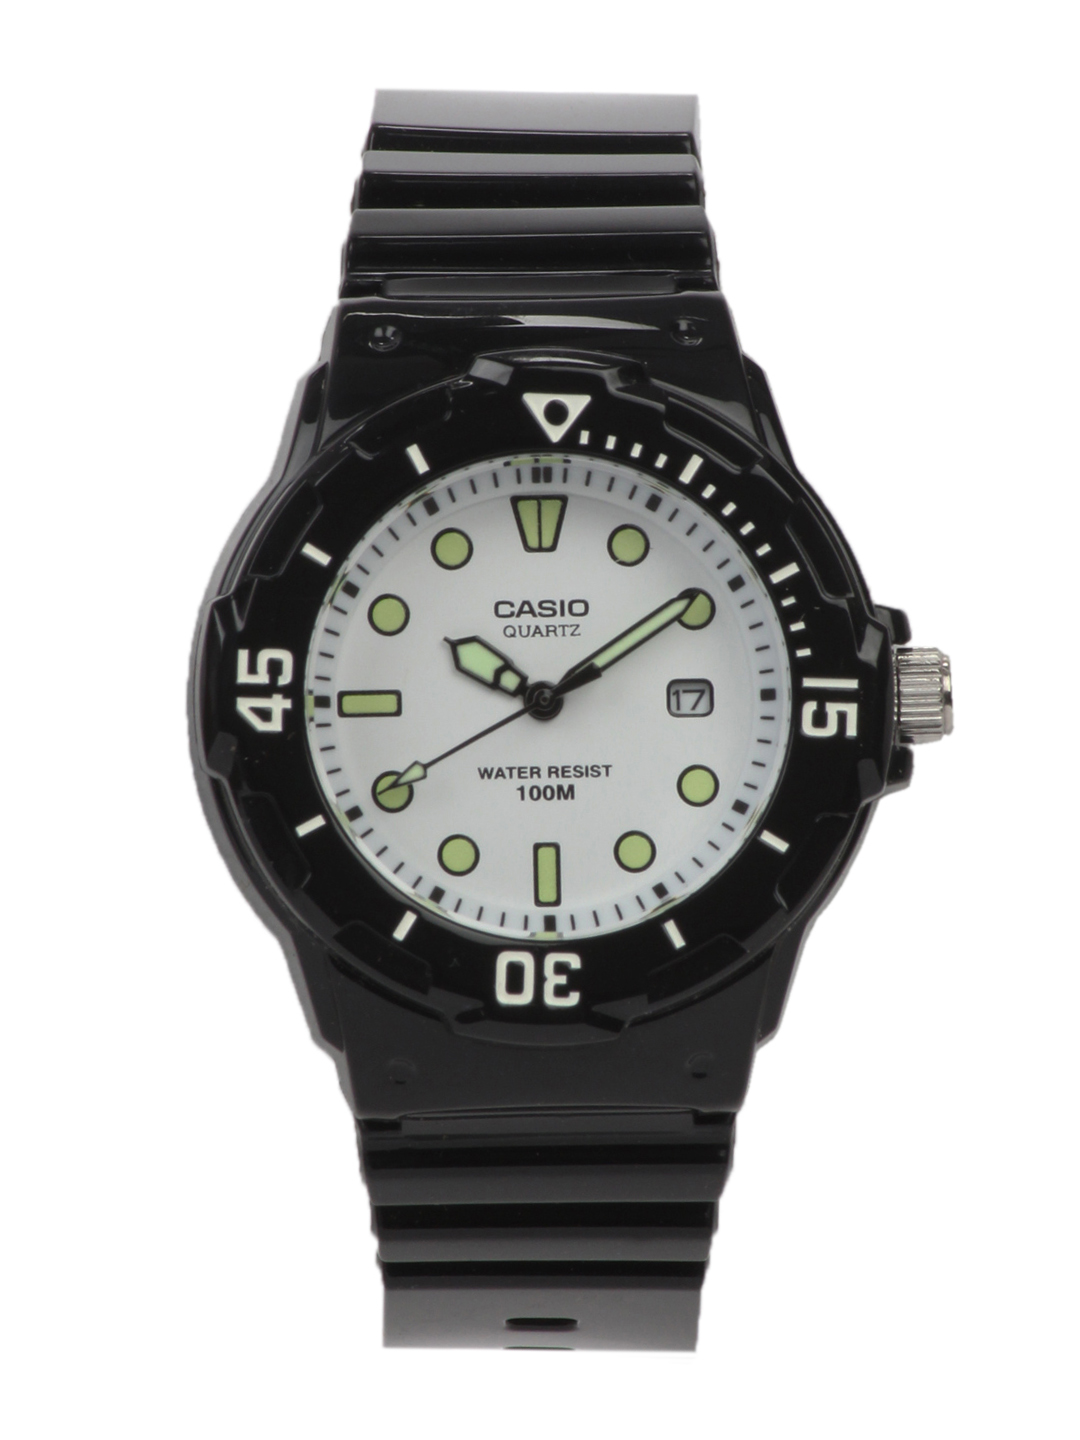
CASIO ENTICER Women White Dial Analogue Watch A625
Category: Accessories / Watches / Watches
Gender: Women
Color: White
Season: Winter 2016
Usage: Casual